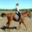
Label: horse